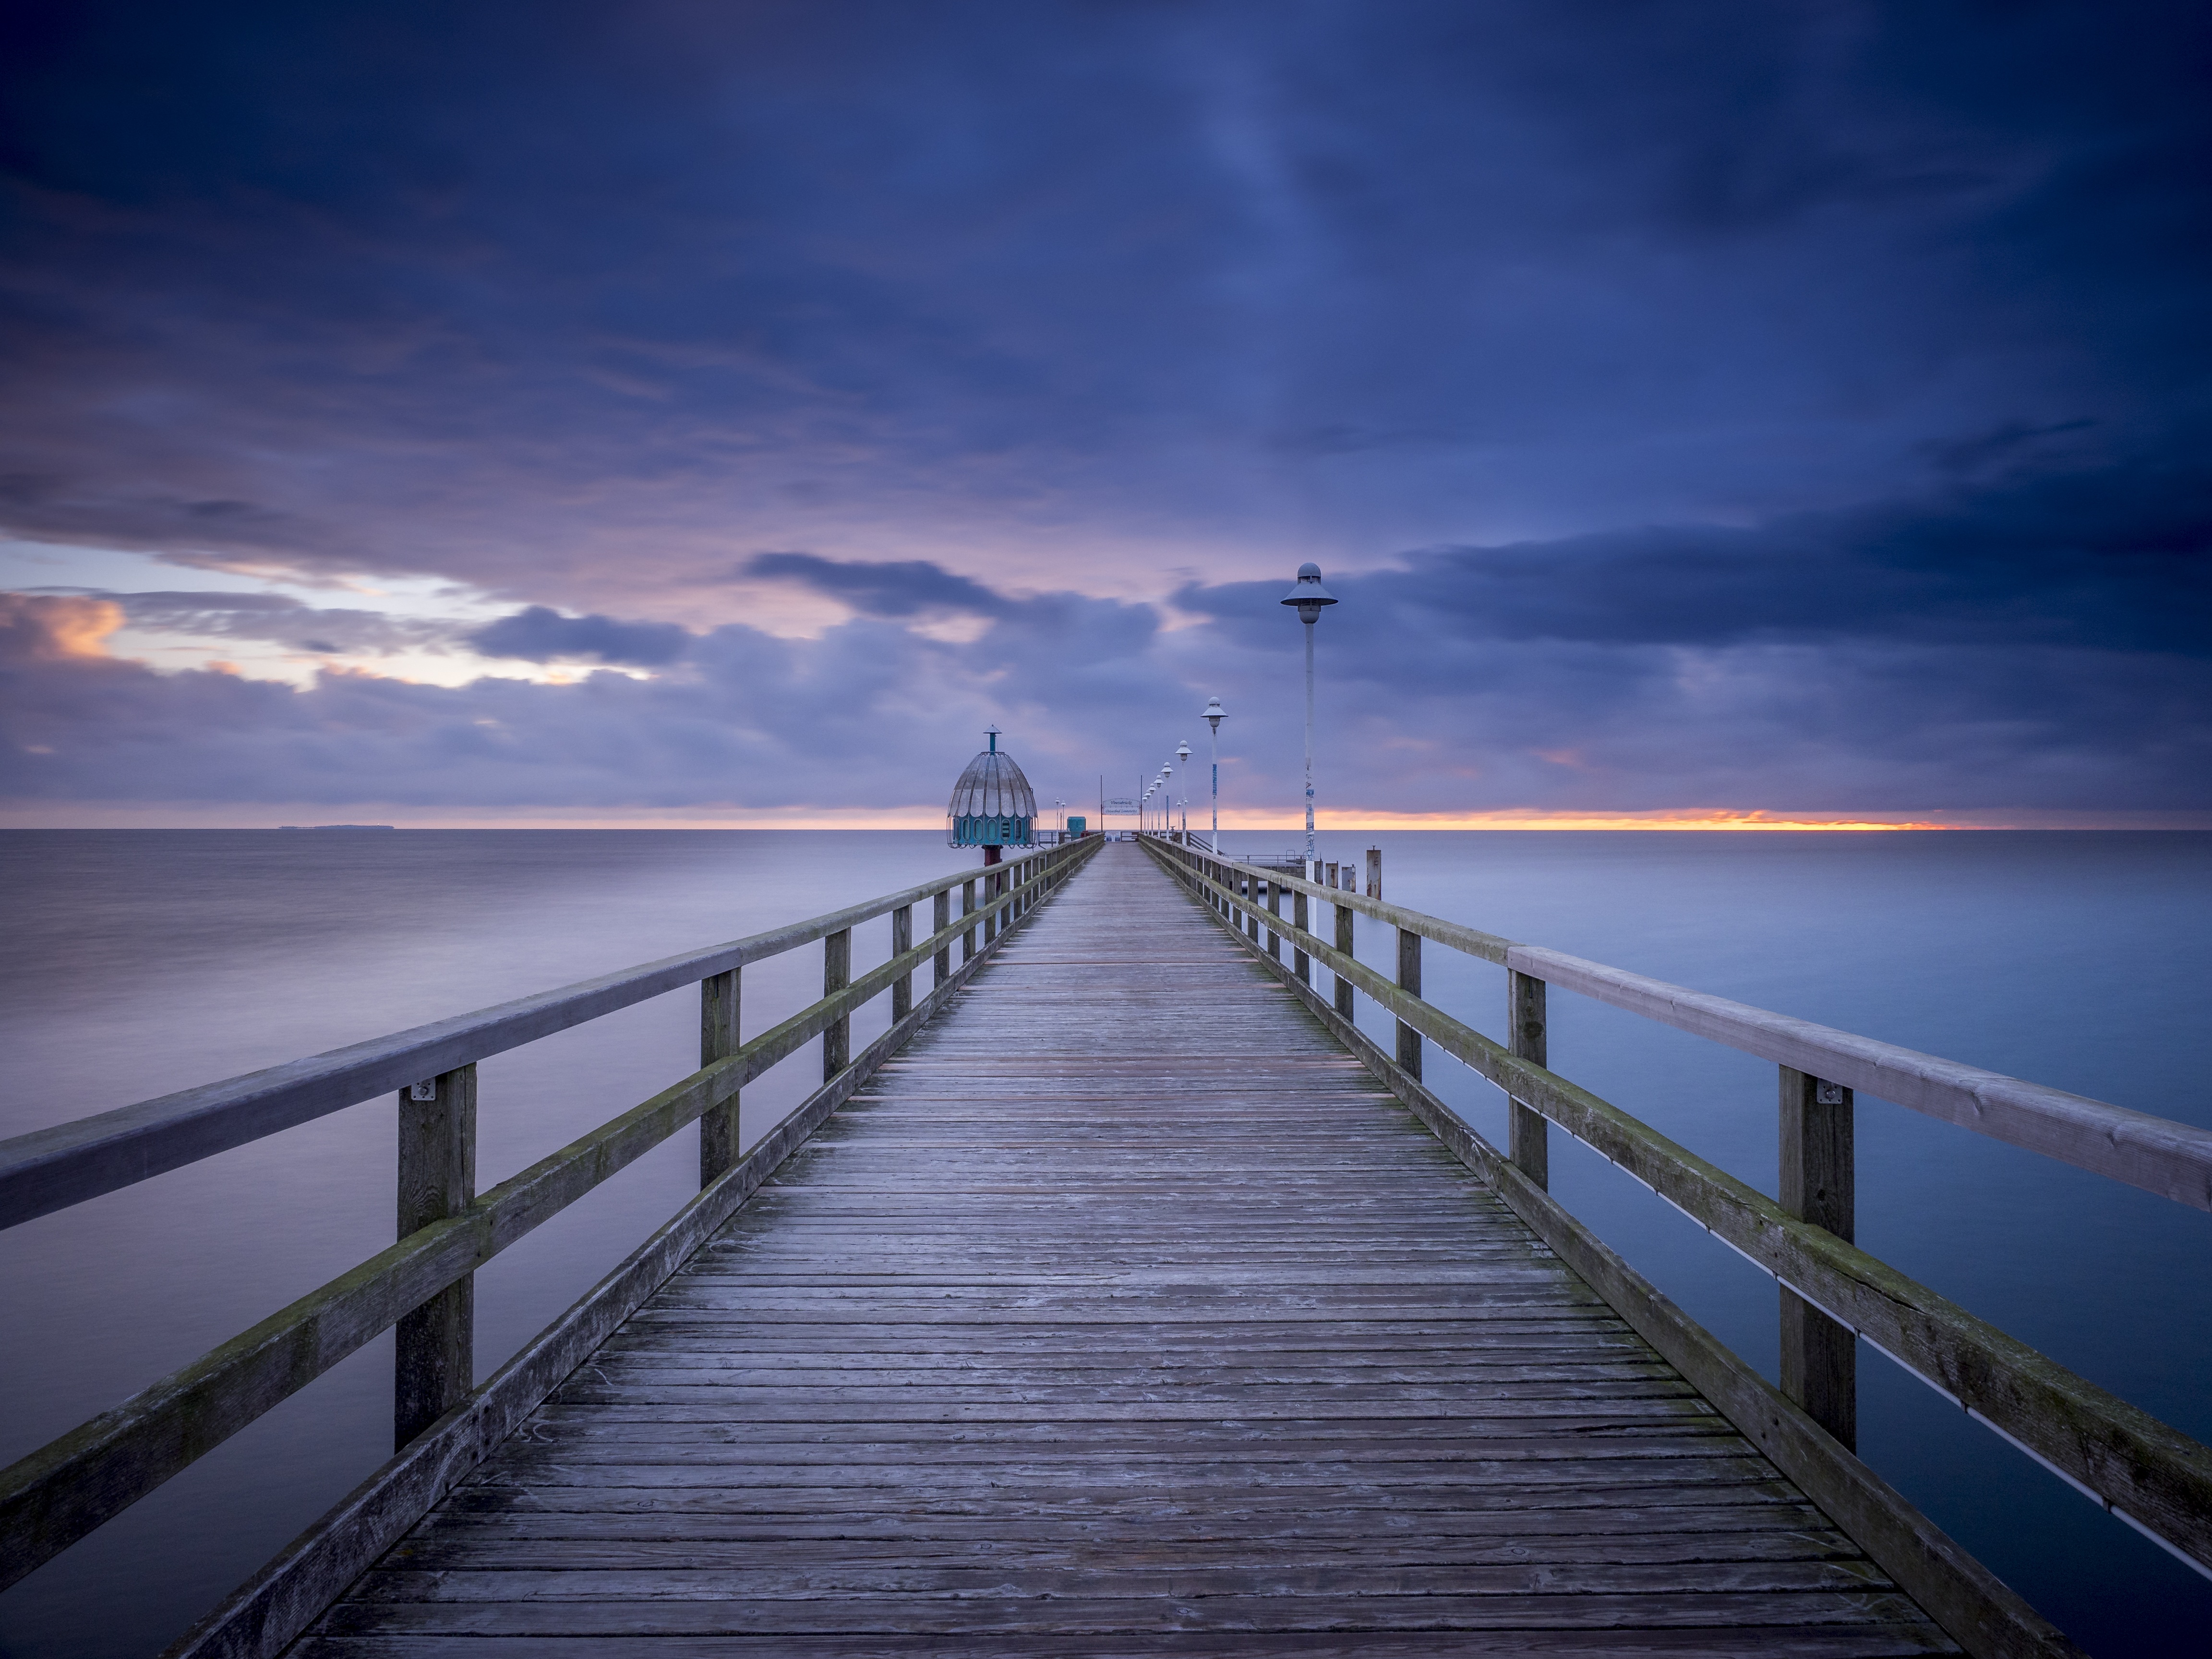
beach, sea, coast, water, ocean, horizon, cloud, architecture, sky, sunrise, sunset, sunlight, morning, wave, dawn, pier, travel, dusk, web, evening, reflection, shadow, holiday, blue, long exposure, clouds, diving bell, baltic sea, sea bridge, blue hour, zinnowitz, seaside resort, baltic sea world